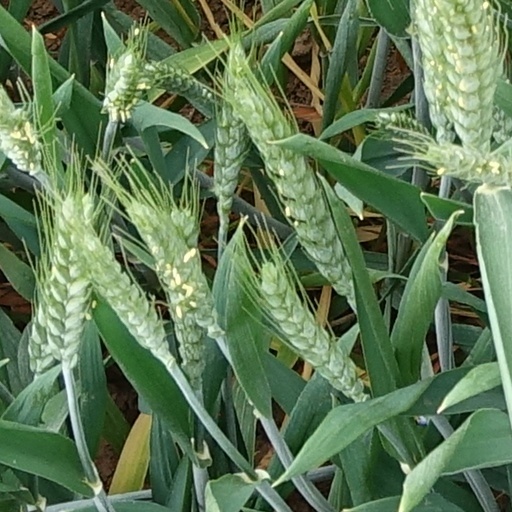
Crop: wheat